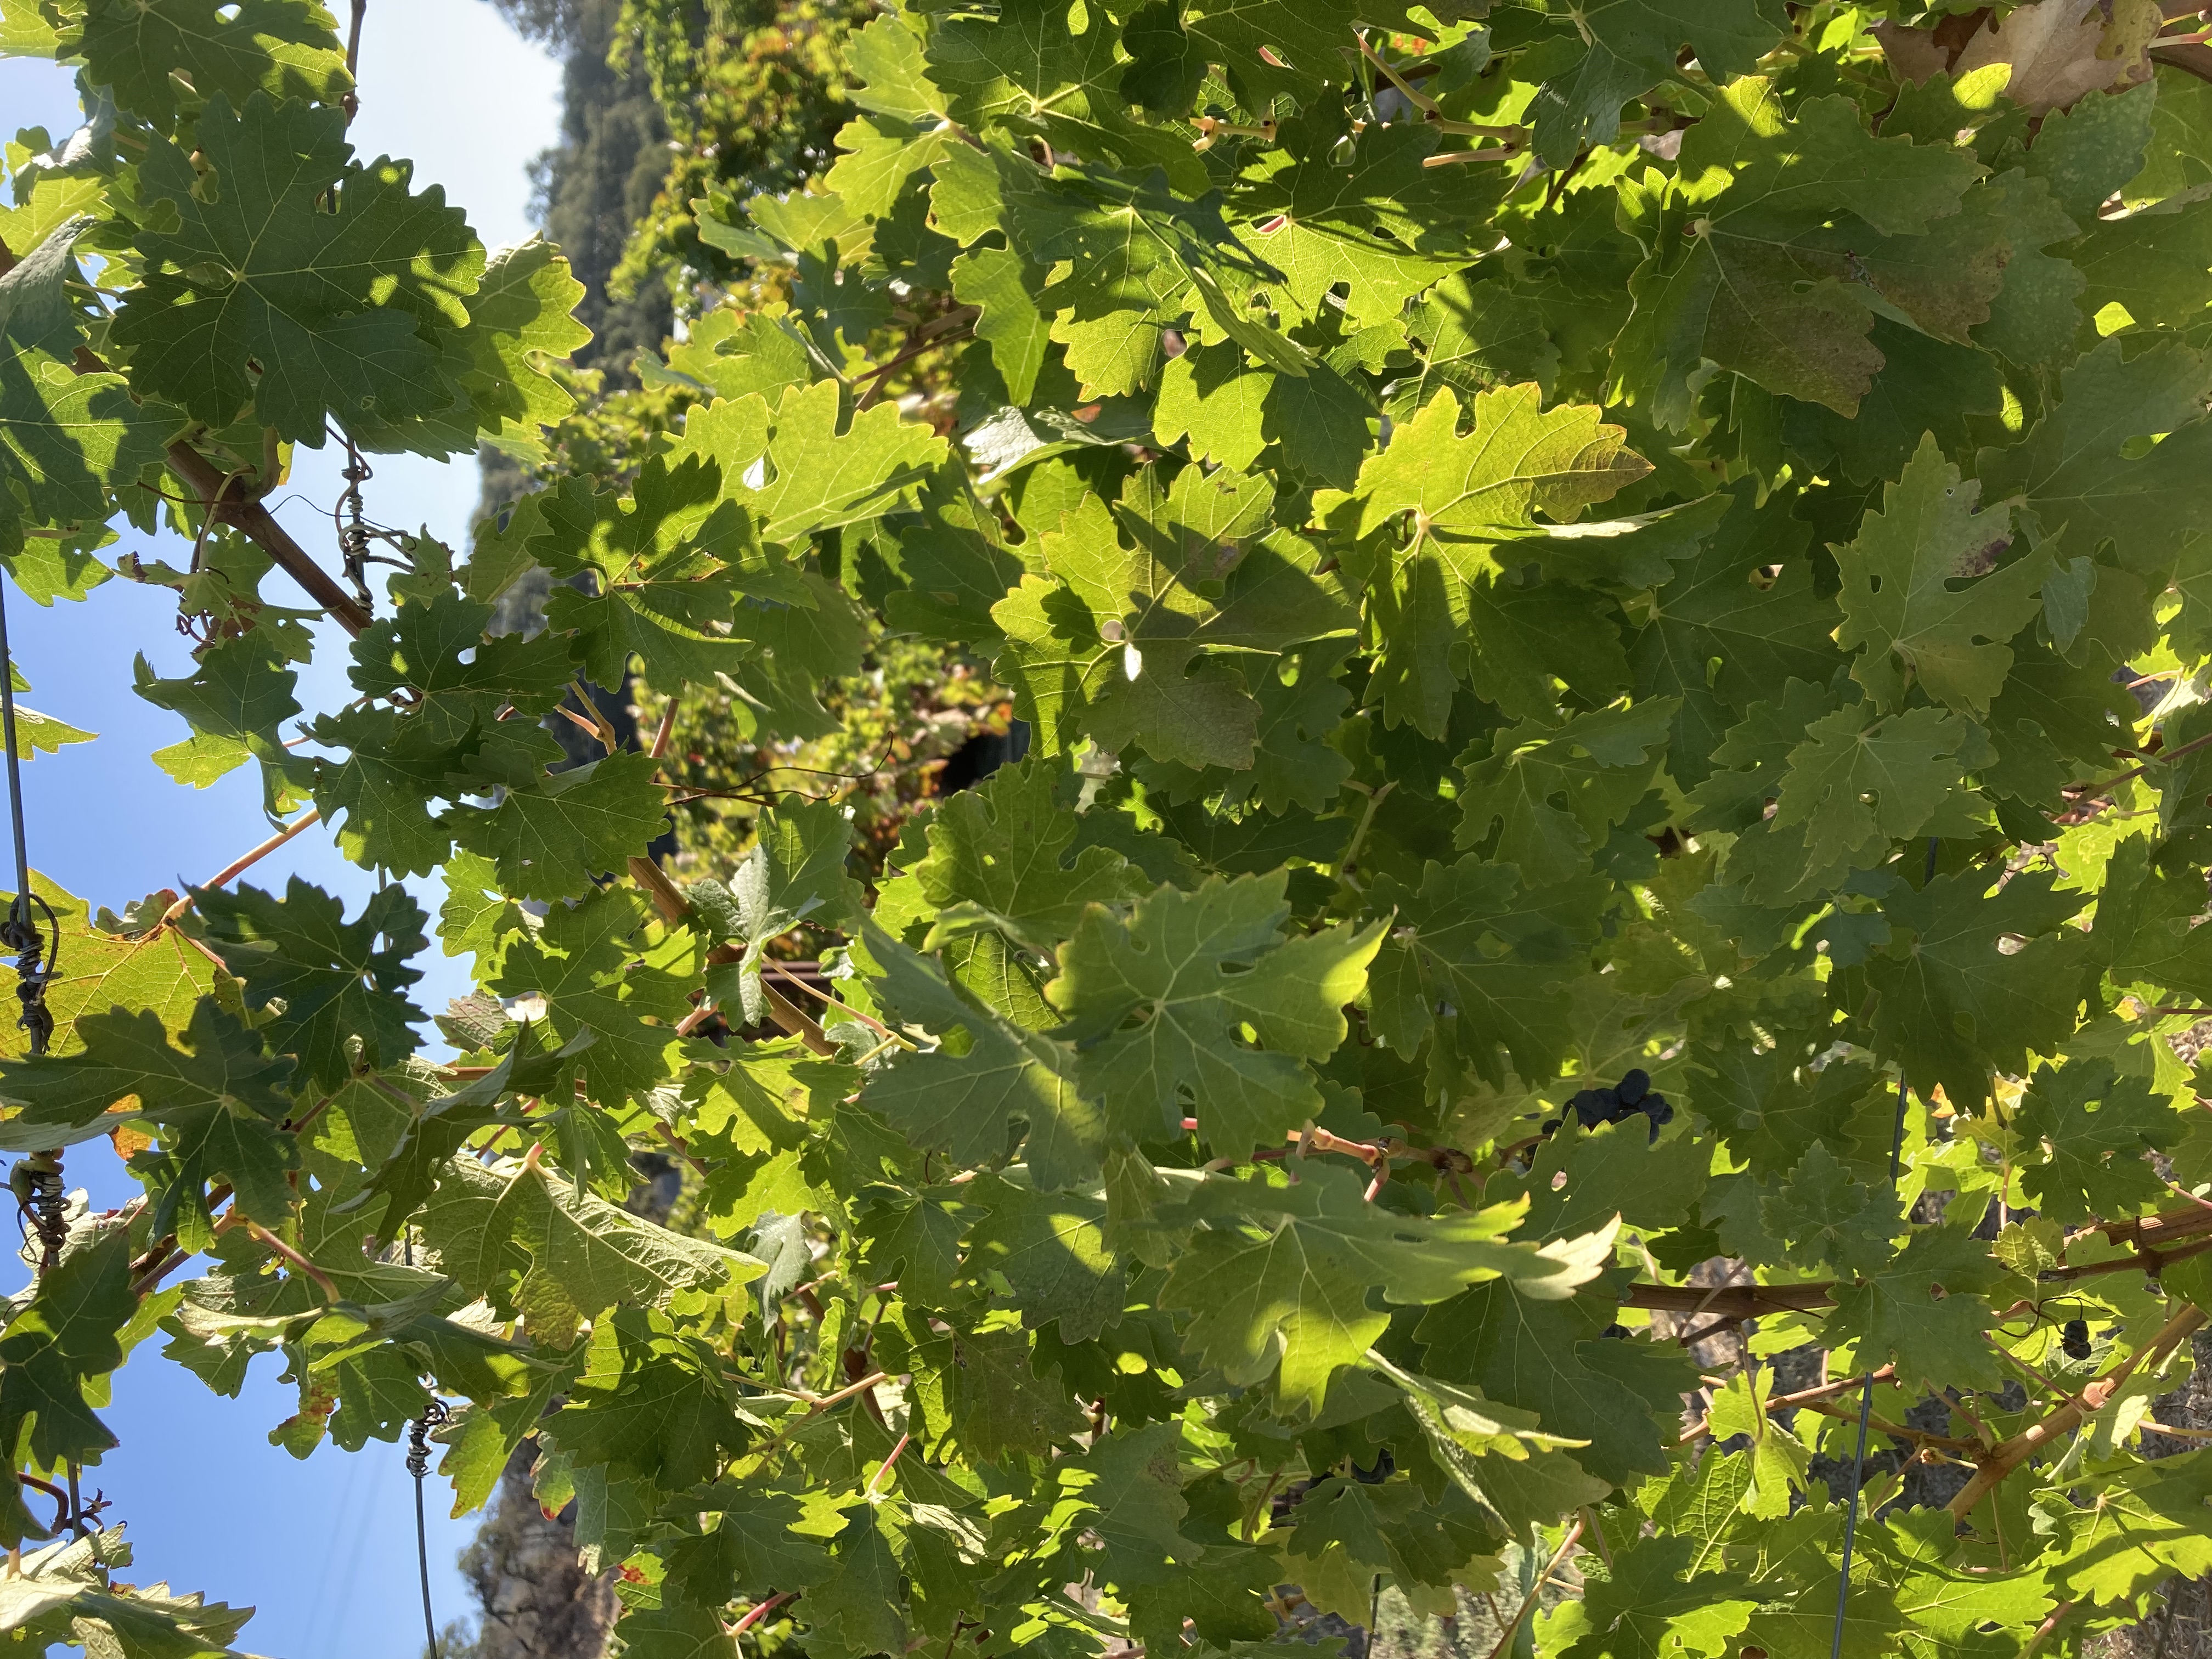
Label: No Virus